Edward Smith-Stanley, 14th Earl of Derby

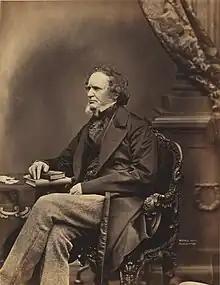
Derby in 1861

Derby formed a minority government in February 1852 following the collapse of Lord John Russell's Whig Government. In this new ministry, Benjamin Disraeli was appointed Chancellor of the Exchequer. With many senior Conservative ministers having followed Peel, Derby was forced to appoint many new men to the office of the Cabinet, only three were pre-existing Privy Counsellors. When the aged Duke of Wellington, by then very deaf, heard the list of inexperienced cabinet ministers being read aloud in the House of Lords, he gave the government its nickname by shouting "Who? Who?". From then this government would be known as the "Who? Who?" ministry.